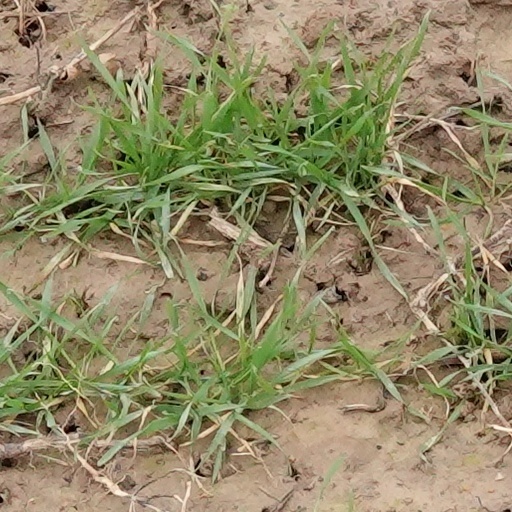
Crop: wheat